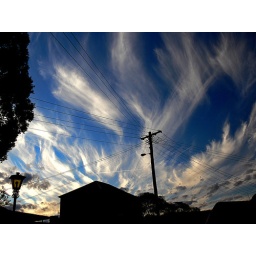
First coach house in the illawarra